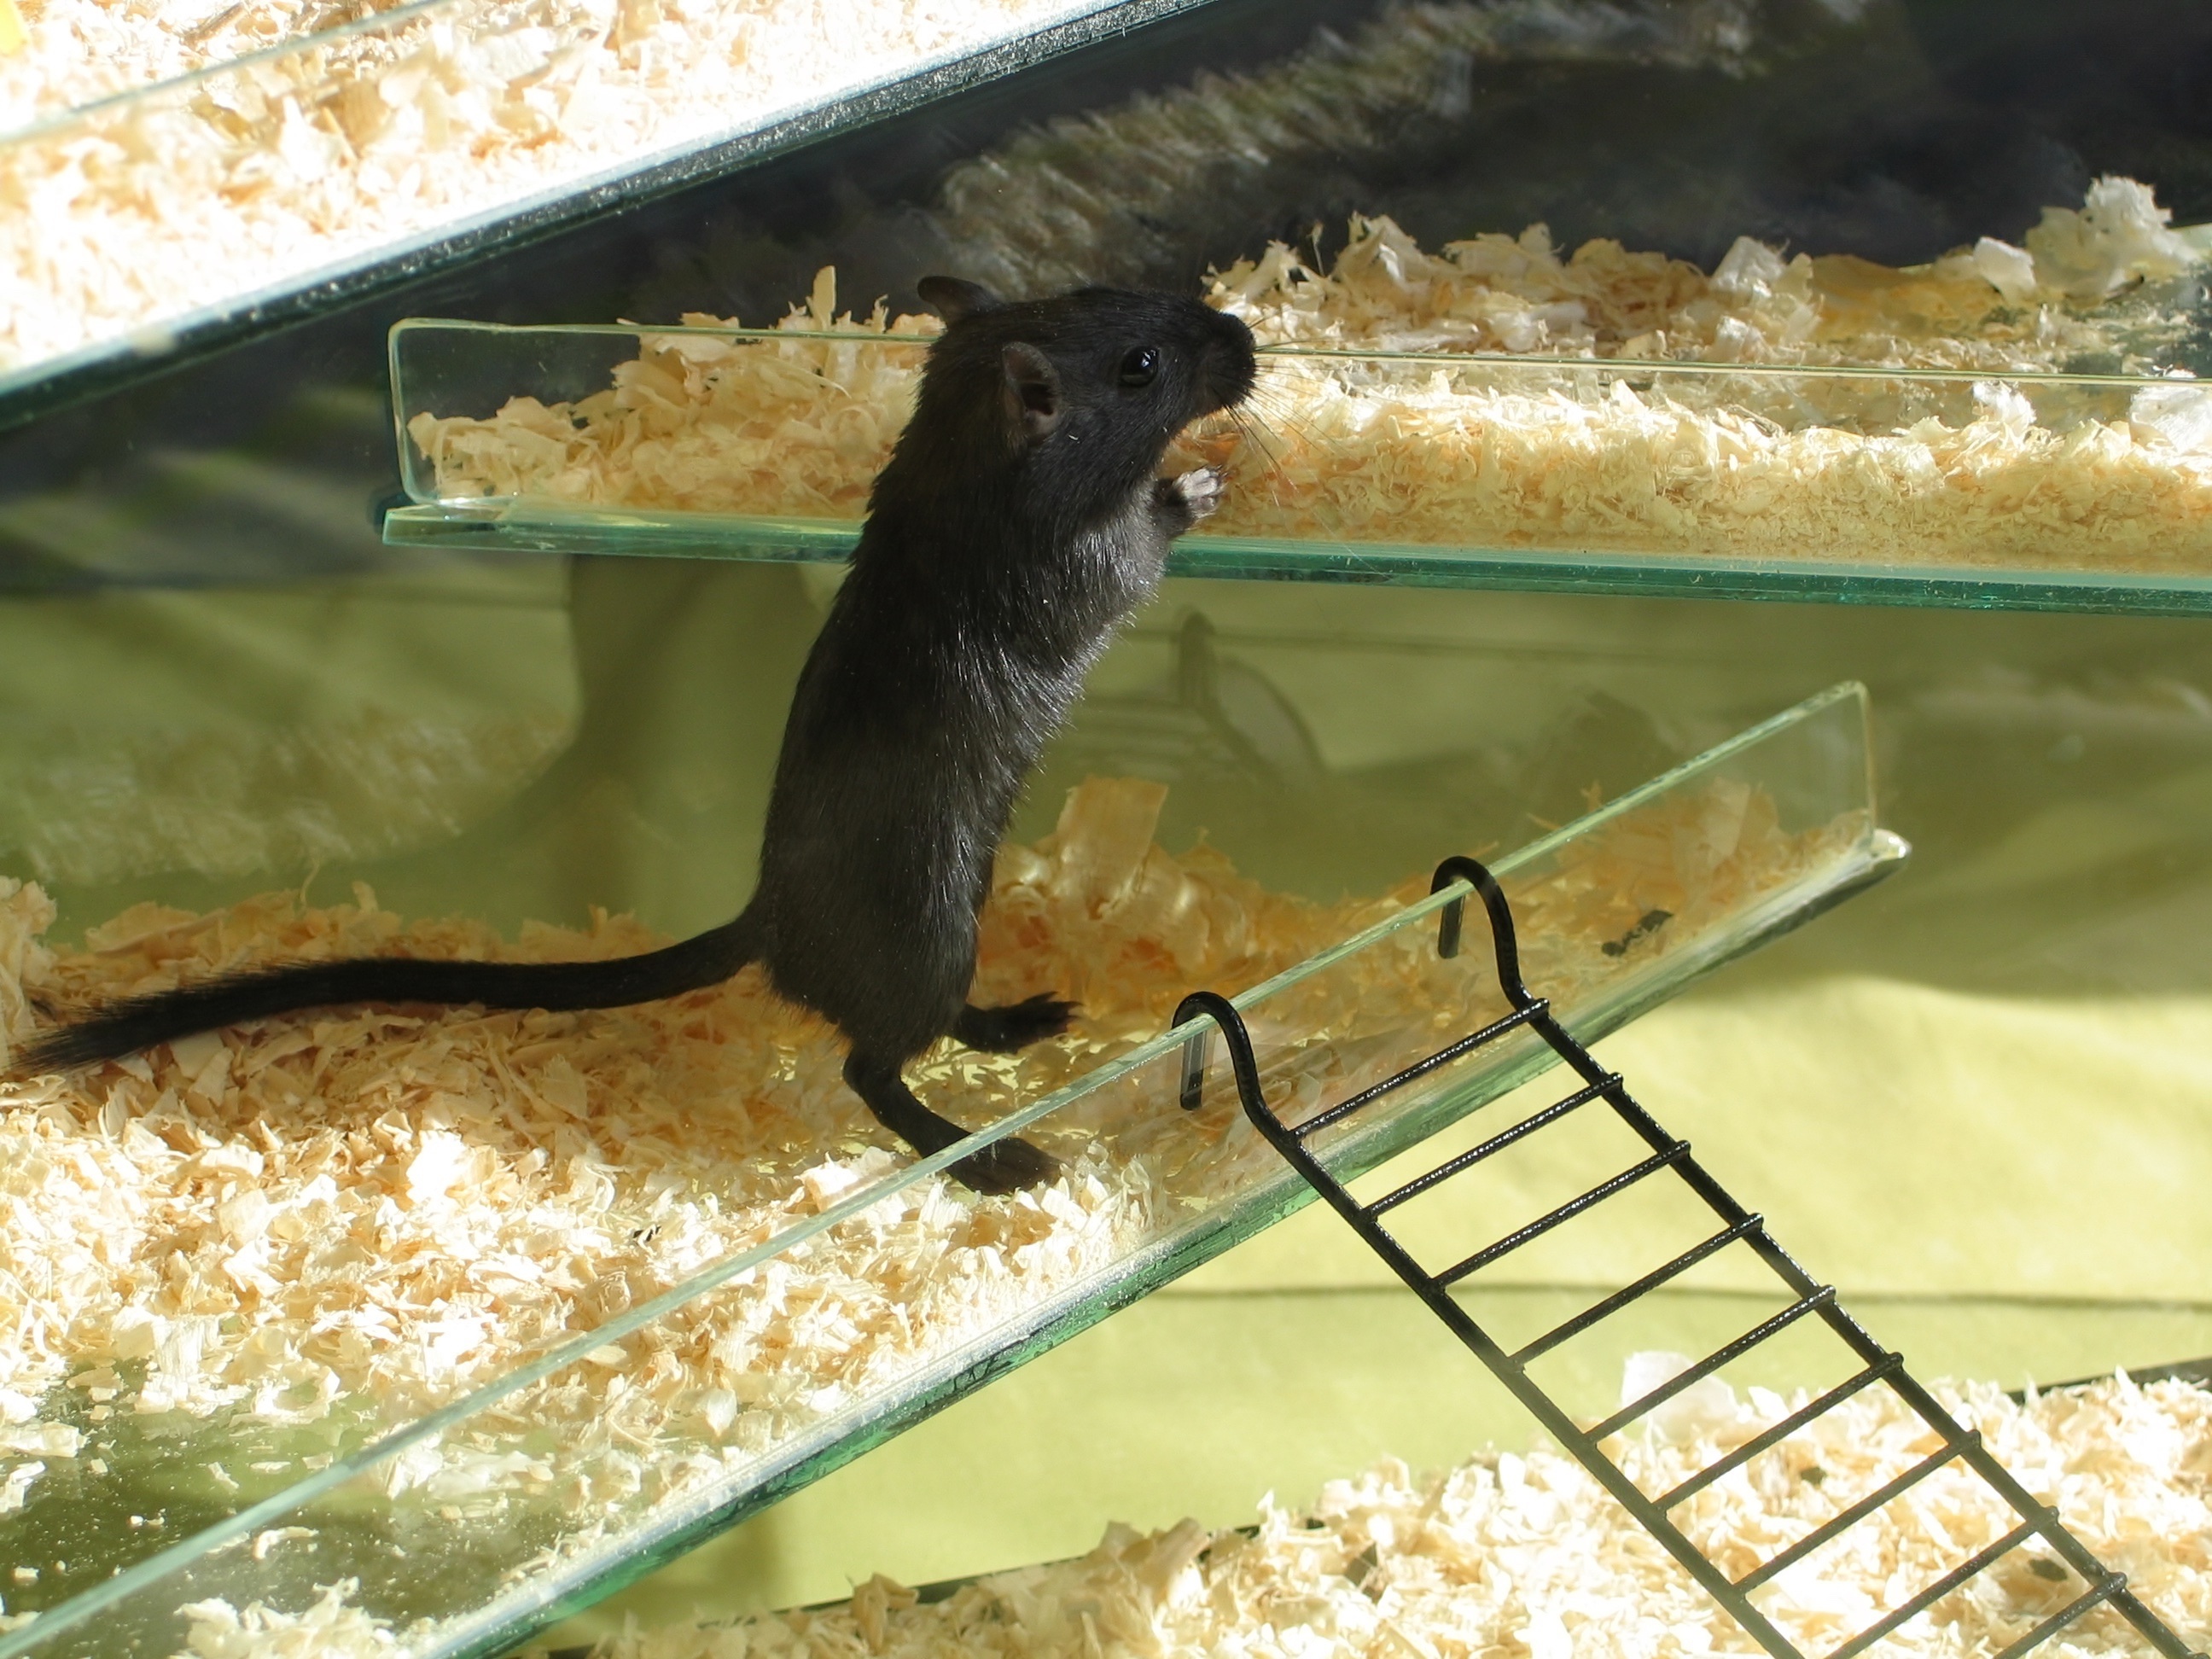
wood, play, sweet, house, feet, glass, mouse, home, animal, cute, female, wildlife, standing, pet, coat, young, youth, small, black, fish, healthy, rodent, baby, fauna, ladder, cage, playful, rat, enclosure, claws, bed, tail, hairy, vertebrate, newt, beautiful, tank, shavings, pretty, adorable, shiny, pest, teen, curious, attractive, herbivore, offspring, chips, bedding, suckling, sawdust, gerbil, chippings, youngling, salamandridae, gerbilarium, vets, 2 legged